Larry Kramer

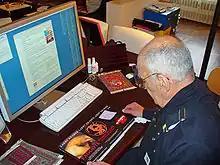
Kramer at home in 2007, reviewing the new Grove Press editions of his work. His Wikipedia article is shown on the computer.

According to Kramer, every drama he wrote derived from a desire to understand love's nature and its obstacles. Kramer became involved with movie production at age 23 by taking a job as a Teletype operator at Columbia Pictures, agreeing to the position only because the machine was across the hall from the president's office. Eventually, he won a position in the story department reworking scripts. His first writing credit was as a dialogue writer for "Here We Go Round the Mulberry Bush," a teen sex comedy. He followed that with the 1969 screenplay "Women in Love", an adaptation of D. H. Lawrence's novel, which was nominated for an Academy Award. He next penned what Kramer later referred to as (the) "only thing I'm truly ashamed of", the 1973 musical remake of Frank Capra's "Lost Horizon", a notorious critical and commercial failure with a screenplay based very closely on Capra's film. Kramer later said that his well-negotiated fee for this work, skillfully invested by his brother, made him financially self-sufficient during the 1980s and 1990s.